Wheal Jane

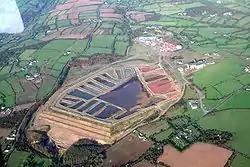
The Tailings Dam at Wheal Jane, from the air

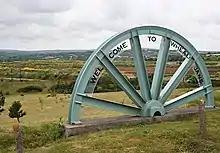
Welcome to Wheal Jane

Wheal Jane is a disused tin mine near Baldhu and Chacewater in West Cornwall, England, United Kingdom. The area itself consisted of a large number of mines.